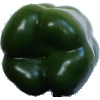
Label: Pepper Green 1